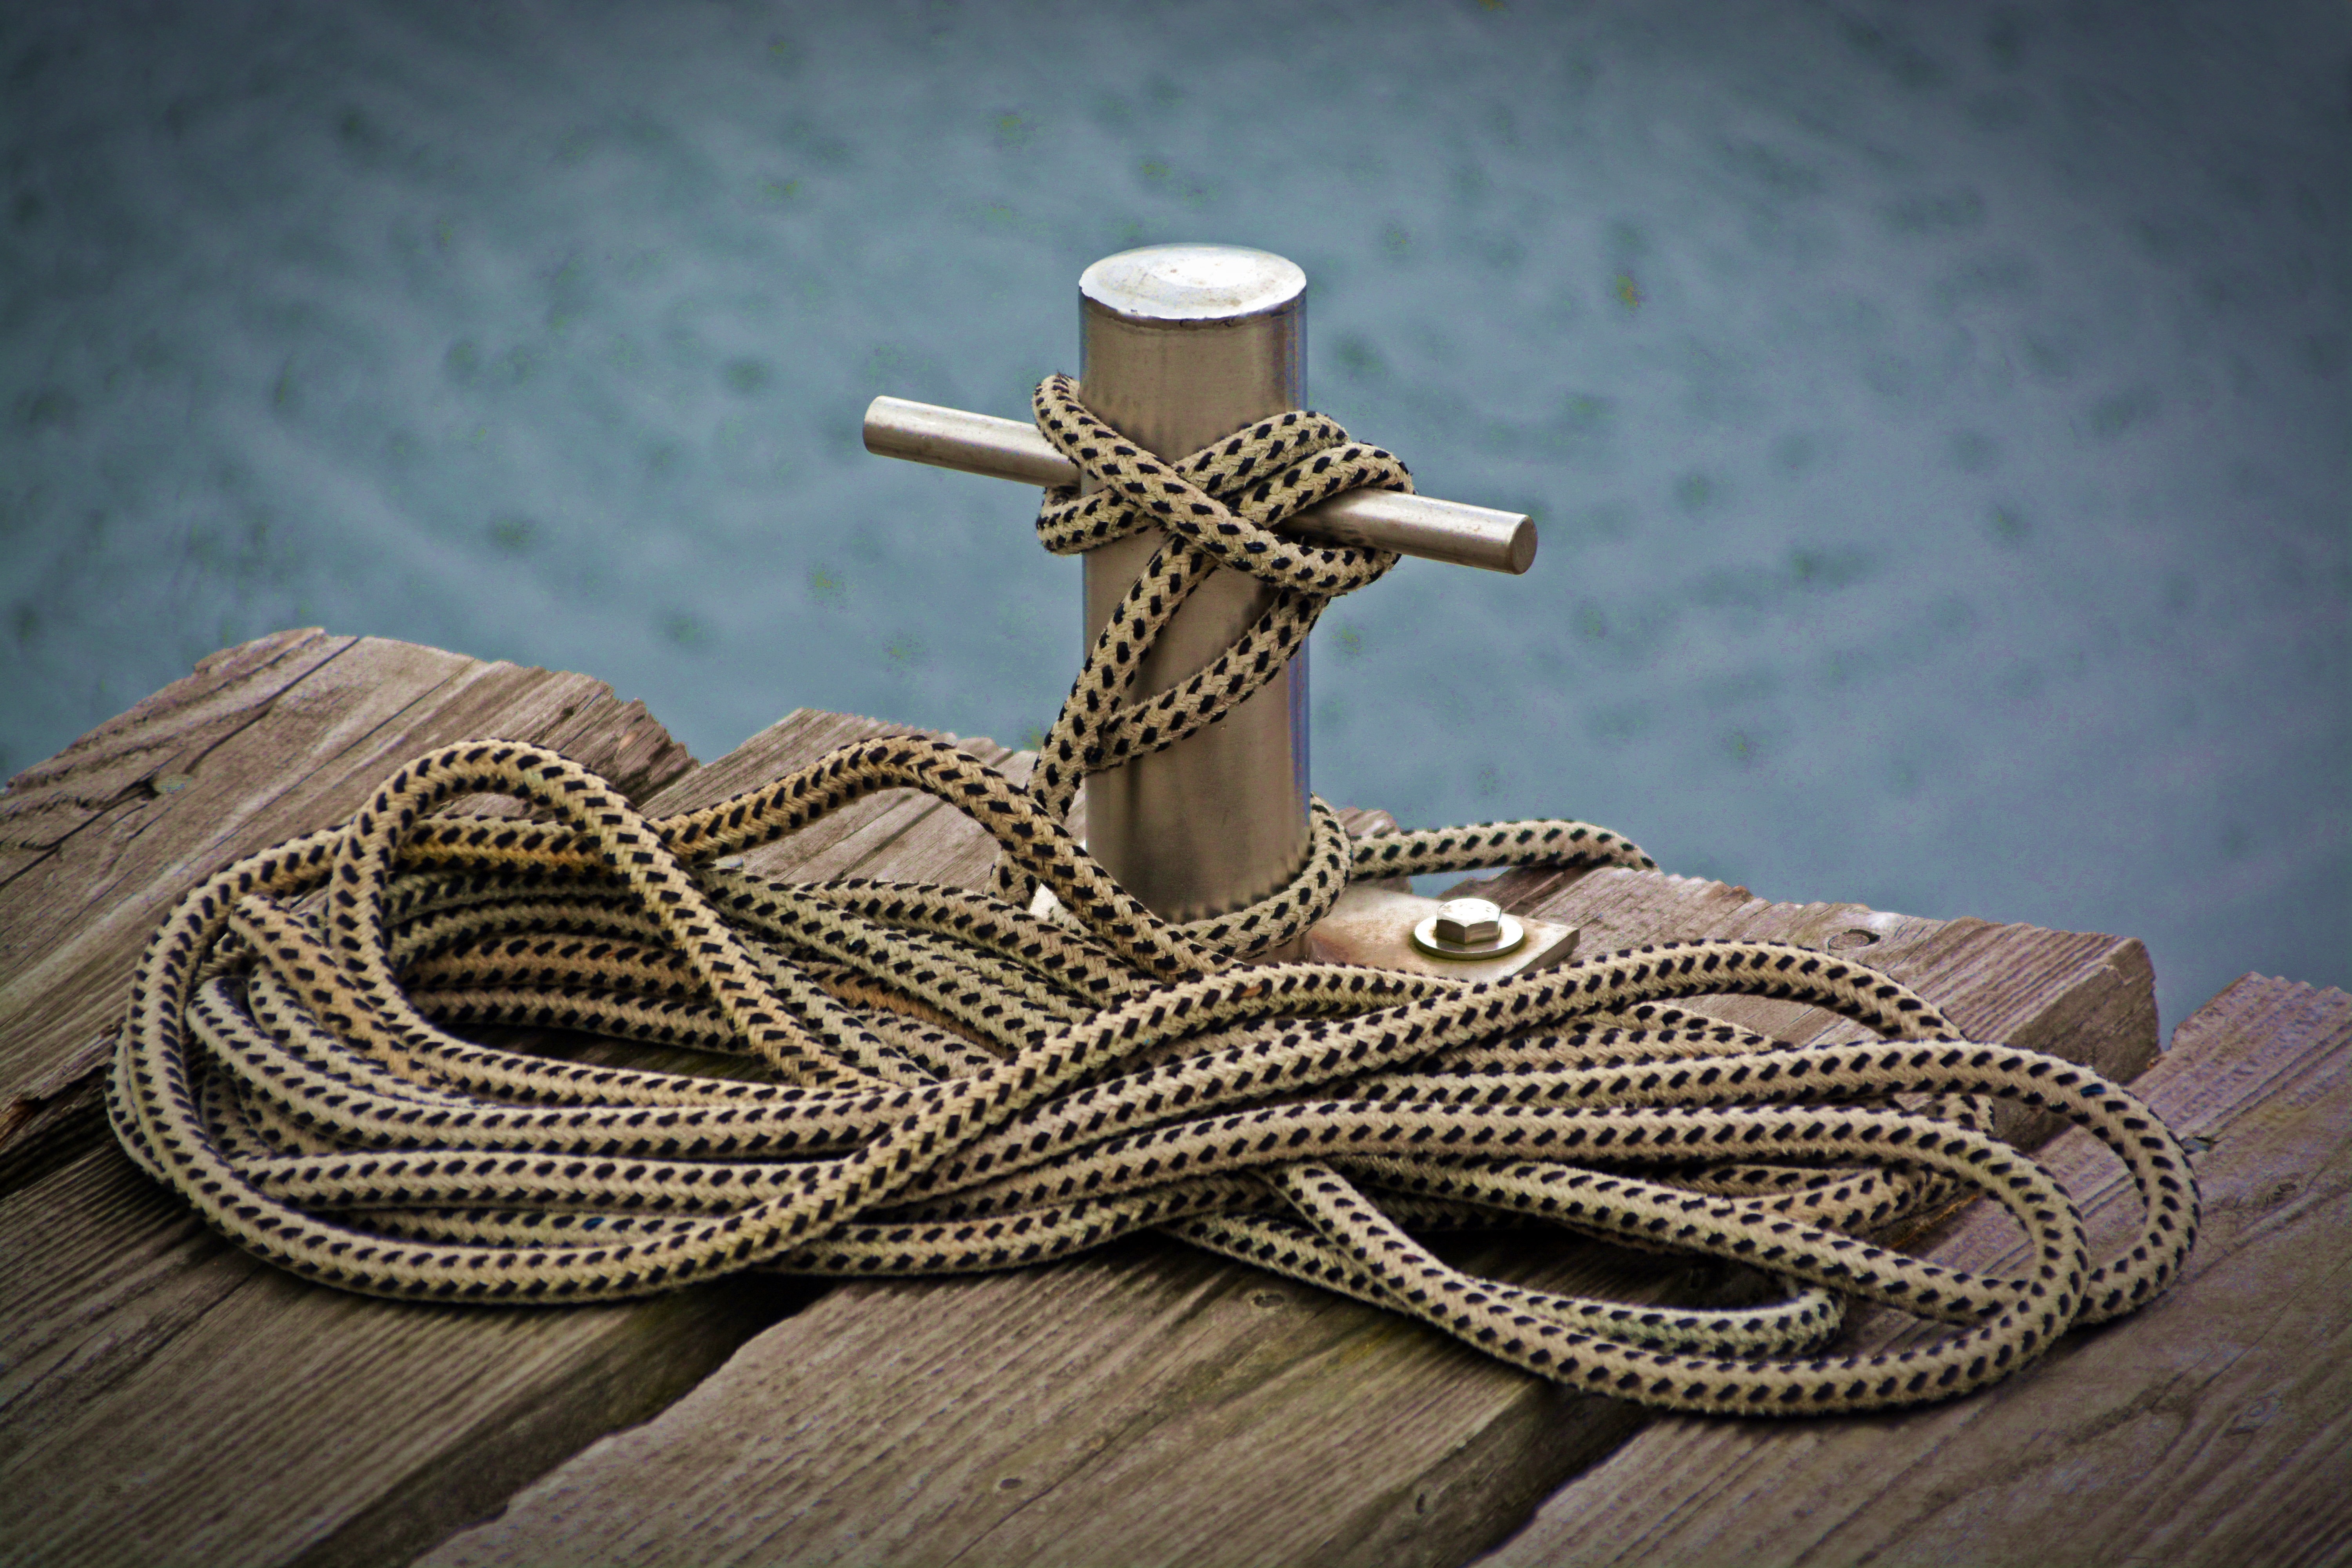
dew, bridge, chain, web, port, cord, create, jewellery, knitting, festival, sail, anchorage, knot, woven, pendant, detention, fixing, investors, moored, tied down, fashion accessory